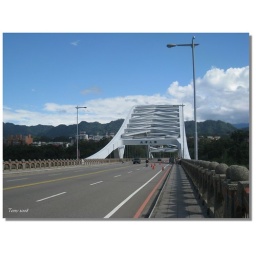
Kan-Jin bridge - the main road bridge in Da-Shi town